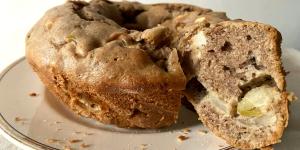
budin de manzana facil